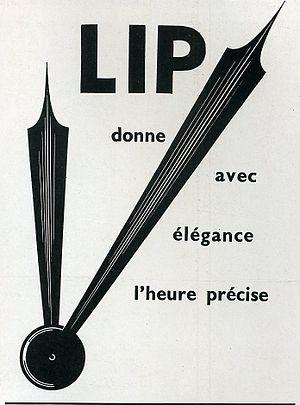
Les Lip, l'imagination au pouvoir est un film documentaire français réalisé par Christian Rouaud, et sorti au cinéma en 2007. Il revient sur la grève ouvrière la plus emblématique de l’après Mai 68, la grève de l'usine Lip située dans le quartier de Palente à Besançon. On y découvre le déroulement de cette lutte d'un nouveau genre, à travers les témoignages des principaux protagonistes de l'époque ainsi qu'avec des images d'archive.
La Grande Dépression est une récession économique au niveau mondial qui débute à la suite du krach de 1929 et se poursuit jusqu'au début de la Seconde Guerre mondiale. À Besançon, cette période se traduit par une baisse significative de l'activité économique et du nombre d'emplois notamment dans le secteur principal de la ville, l'horlogerie. Entre 1930 et 1938, une centaine d'entreprises horlogères, bancaires et alimentaires font faillite dans la capitale comtoise et disparaissent, alors que celles qui restent enregistrent des baisses de chiffre d'affaires considérable et survivent tant bien que mal.
Lip est une manufacture horlogère française fondée en 1867 qui est originaire de Besançon. Elle a possédé ses derniers ateliers dans la zone industrielle de Palente avant sa liquidation judiciaire en 1977.